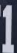
Number: 1